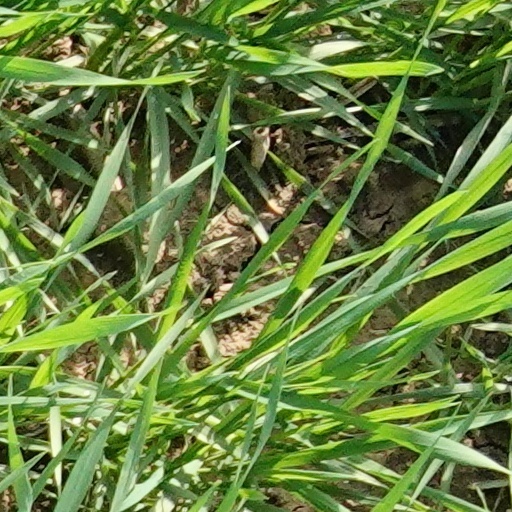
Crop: wheat